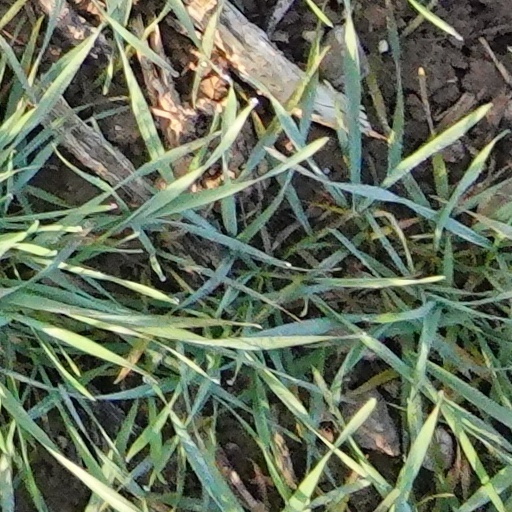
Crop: wheat